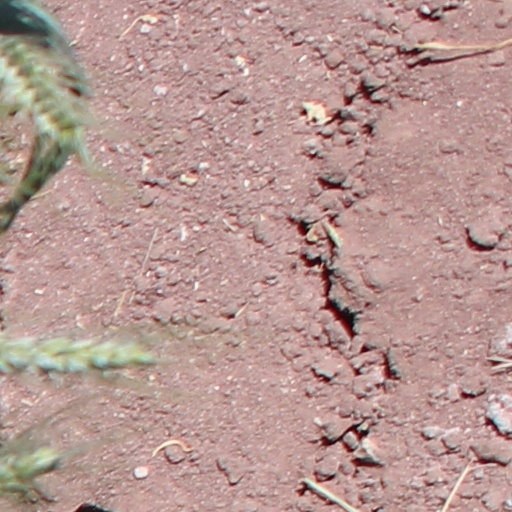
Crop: wheat